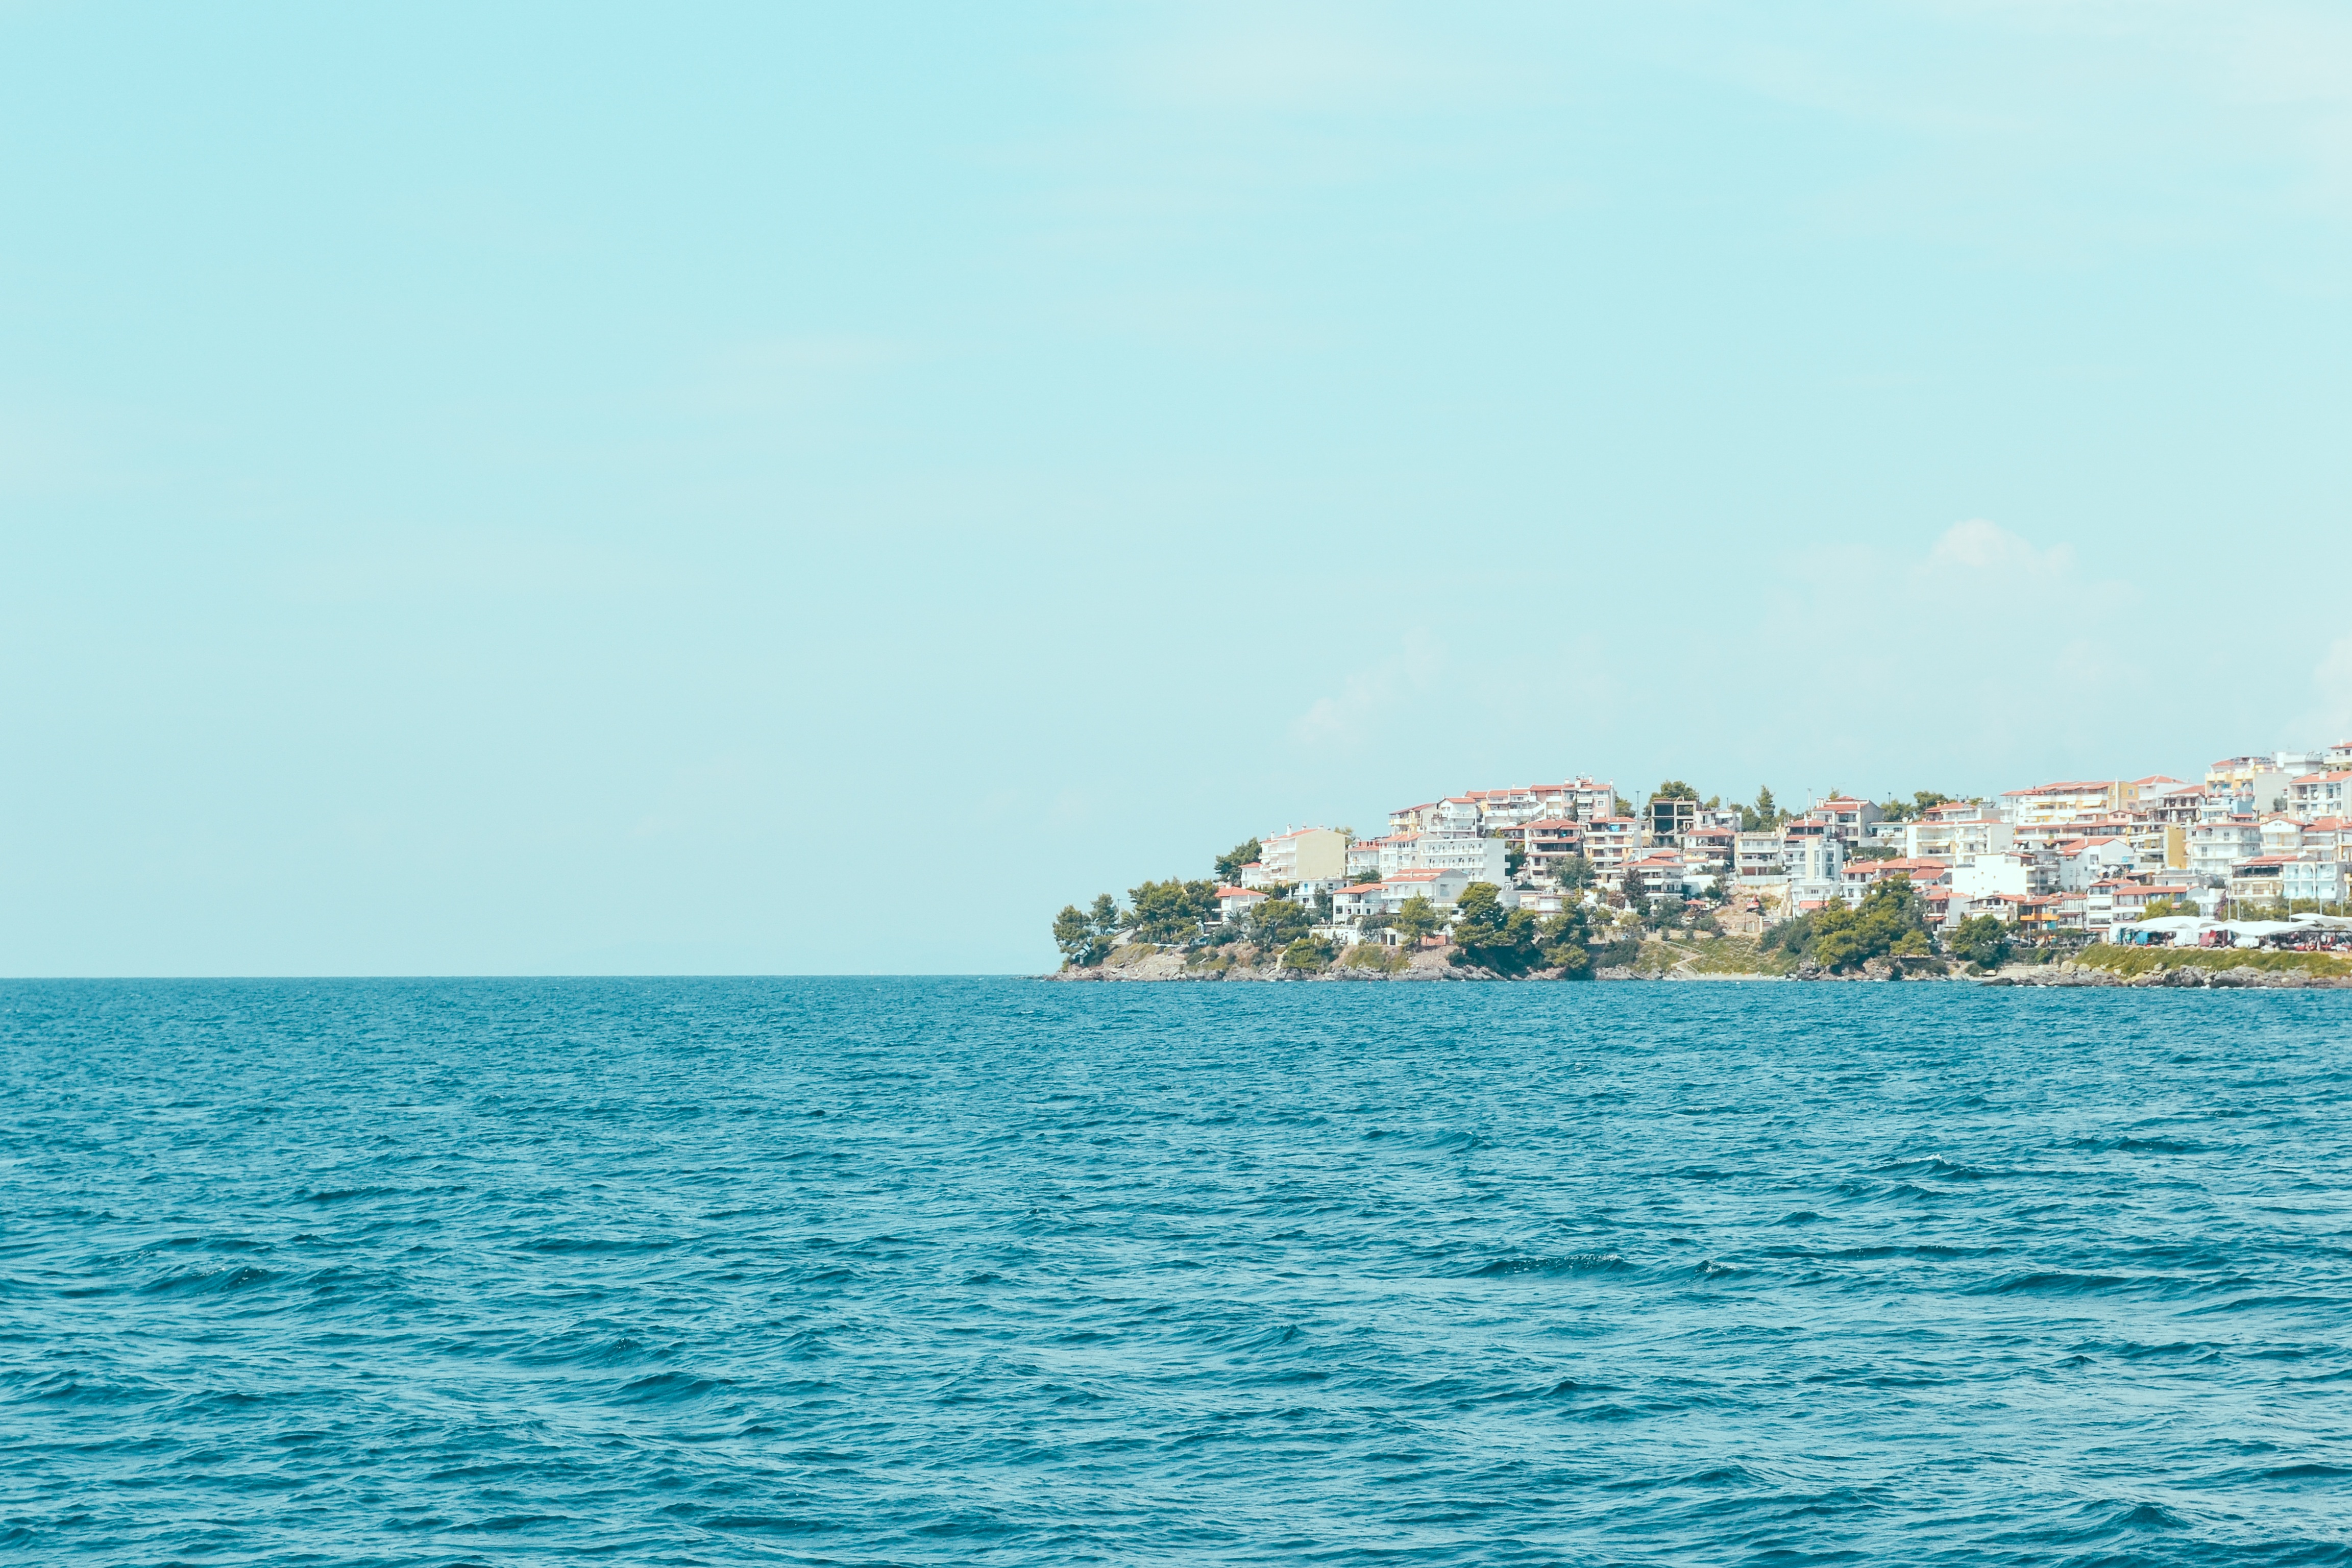
beach, sea, coast, ocean, horizon, shore, city, vacation, vehicle, bay, island, body of water, caribbean, cape, islet